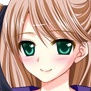
Portrait style: Anime Portrait